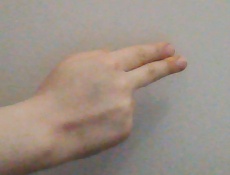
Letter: ain